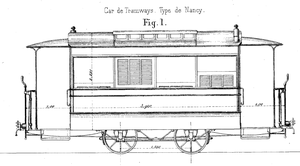
Voiture d'un tramway de Nancy, vers 1880.
L’ancien réseau de tramway de Nancy est un réseau de tramway urbain composé à son apogée de sept lignes. D'abord hippomobile, le réseau sera intégralement électrifié en 1903. Il desservait Nancy et sa banlieue, poussant jusqu'à Pompey, Pont-Saint-Vincent et Dombasle, ces deux derniers terminus étant exploités jusqu'en 1919 par une compagnie annexe, la Compagnie des tramways suburbains.